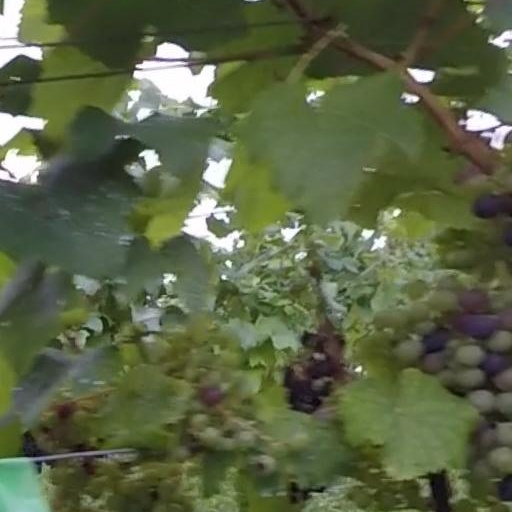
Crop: grape